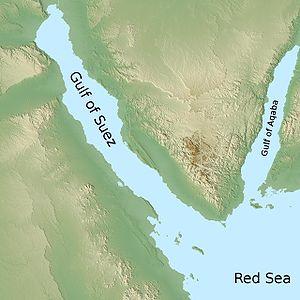
Le golfe de Suez est la frontière naturelle occidentale de la péninsule de Sinaï. Orienté nord-ouest sud-est, il est limitrophe de la mer Rouge à son extrémité méridionale. C’est un bassin relativement jeune remontant à 40 millions d'années. Il s’étire jusqu’à environ 175 milles en direction nord-est, se terminant à la ville égyptienne de Suez et à l'entrée du canal de Suez. Au milieu du golfe se trouve la frontière entre l'Afrique et l'Asie. À son embouchure, on trouve du pétrole et du gaz naturel, notamment le gisement de Gemsa. Ces hydrocarbures sont exploités depuis 1910.
Le golfe d'Aqaba ou golfe d'Eilat, est un golfe situé au Nord-Est de la mer Rouge dont il est séparé par le détroit de Tiran.